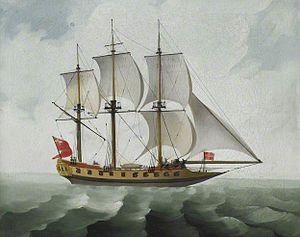
Une gourabe est type de voilier de commerce ou de guerre, de grande taille, utilisé aux XVIIIᵉ et XIXᵉ siècles sur les côtes de l'Inde. La gourabe présente deux mâts à trois mâts et une coque à fond plat, très large, avec une proue pointue.